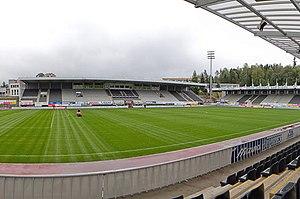
Le Stadion Střelnice, anciennement connu sous le nom de Chance Arena, est un stade de football situé à Jablonec nad Nisou en République tchèque. Ouvert en 1955, il est le stade du FK Jablonec et sa capacité est de 6 280 places.